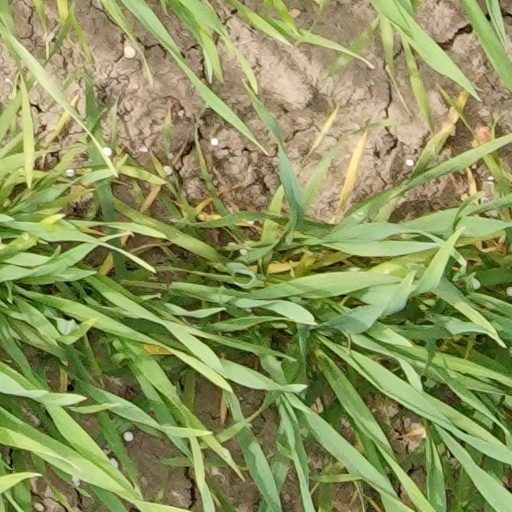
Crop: wheat